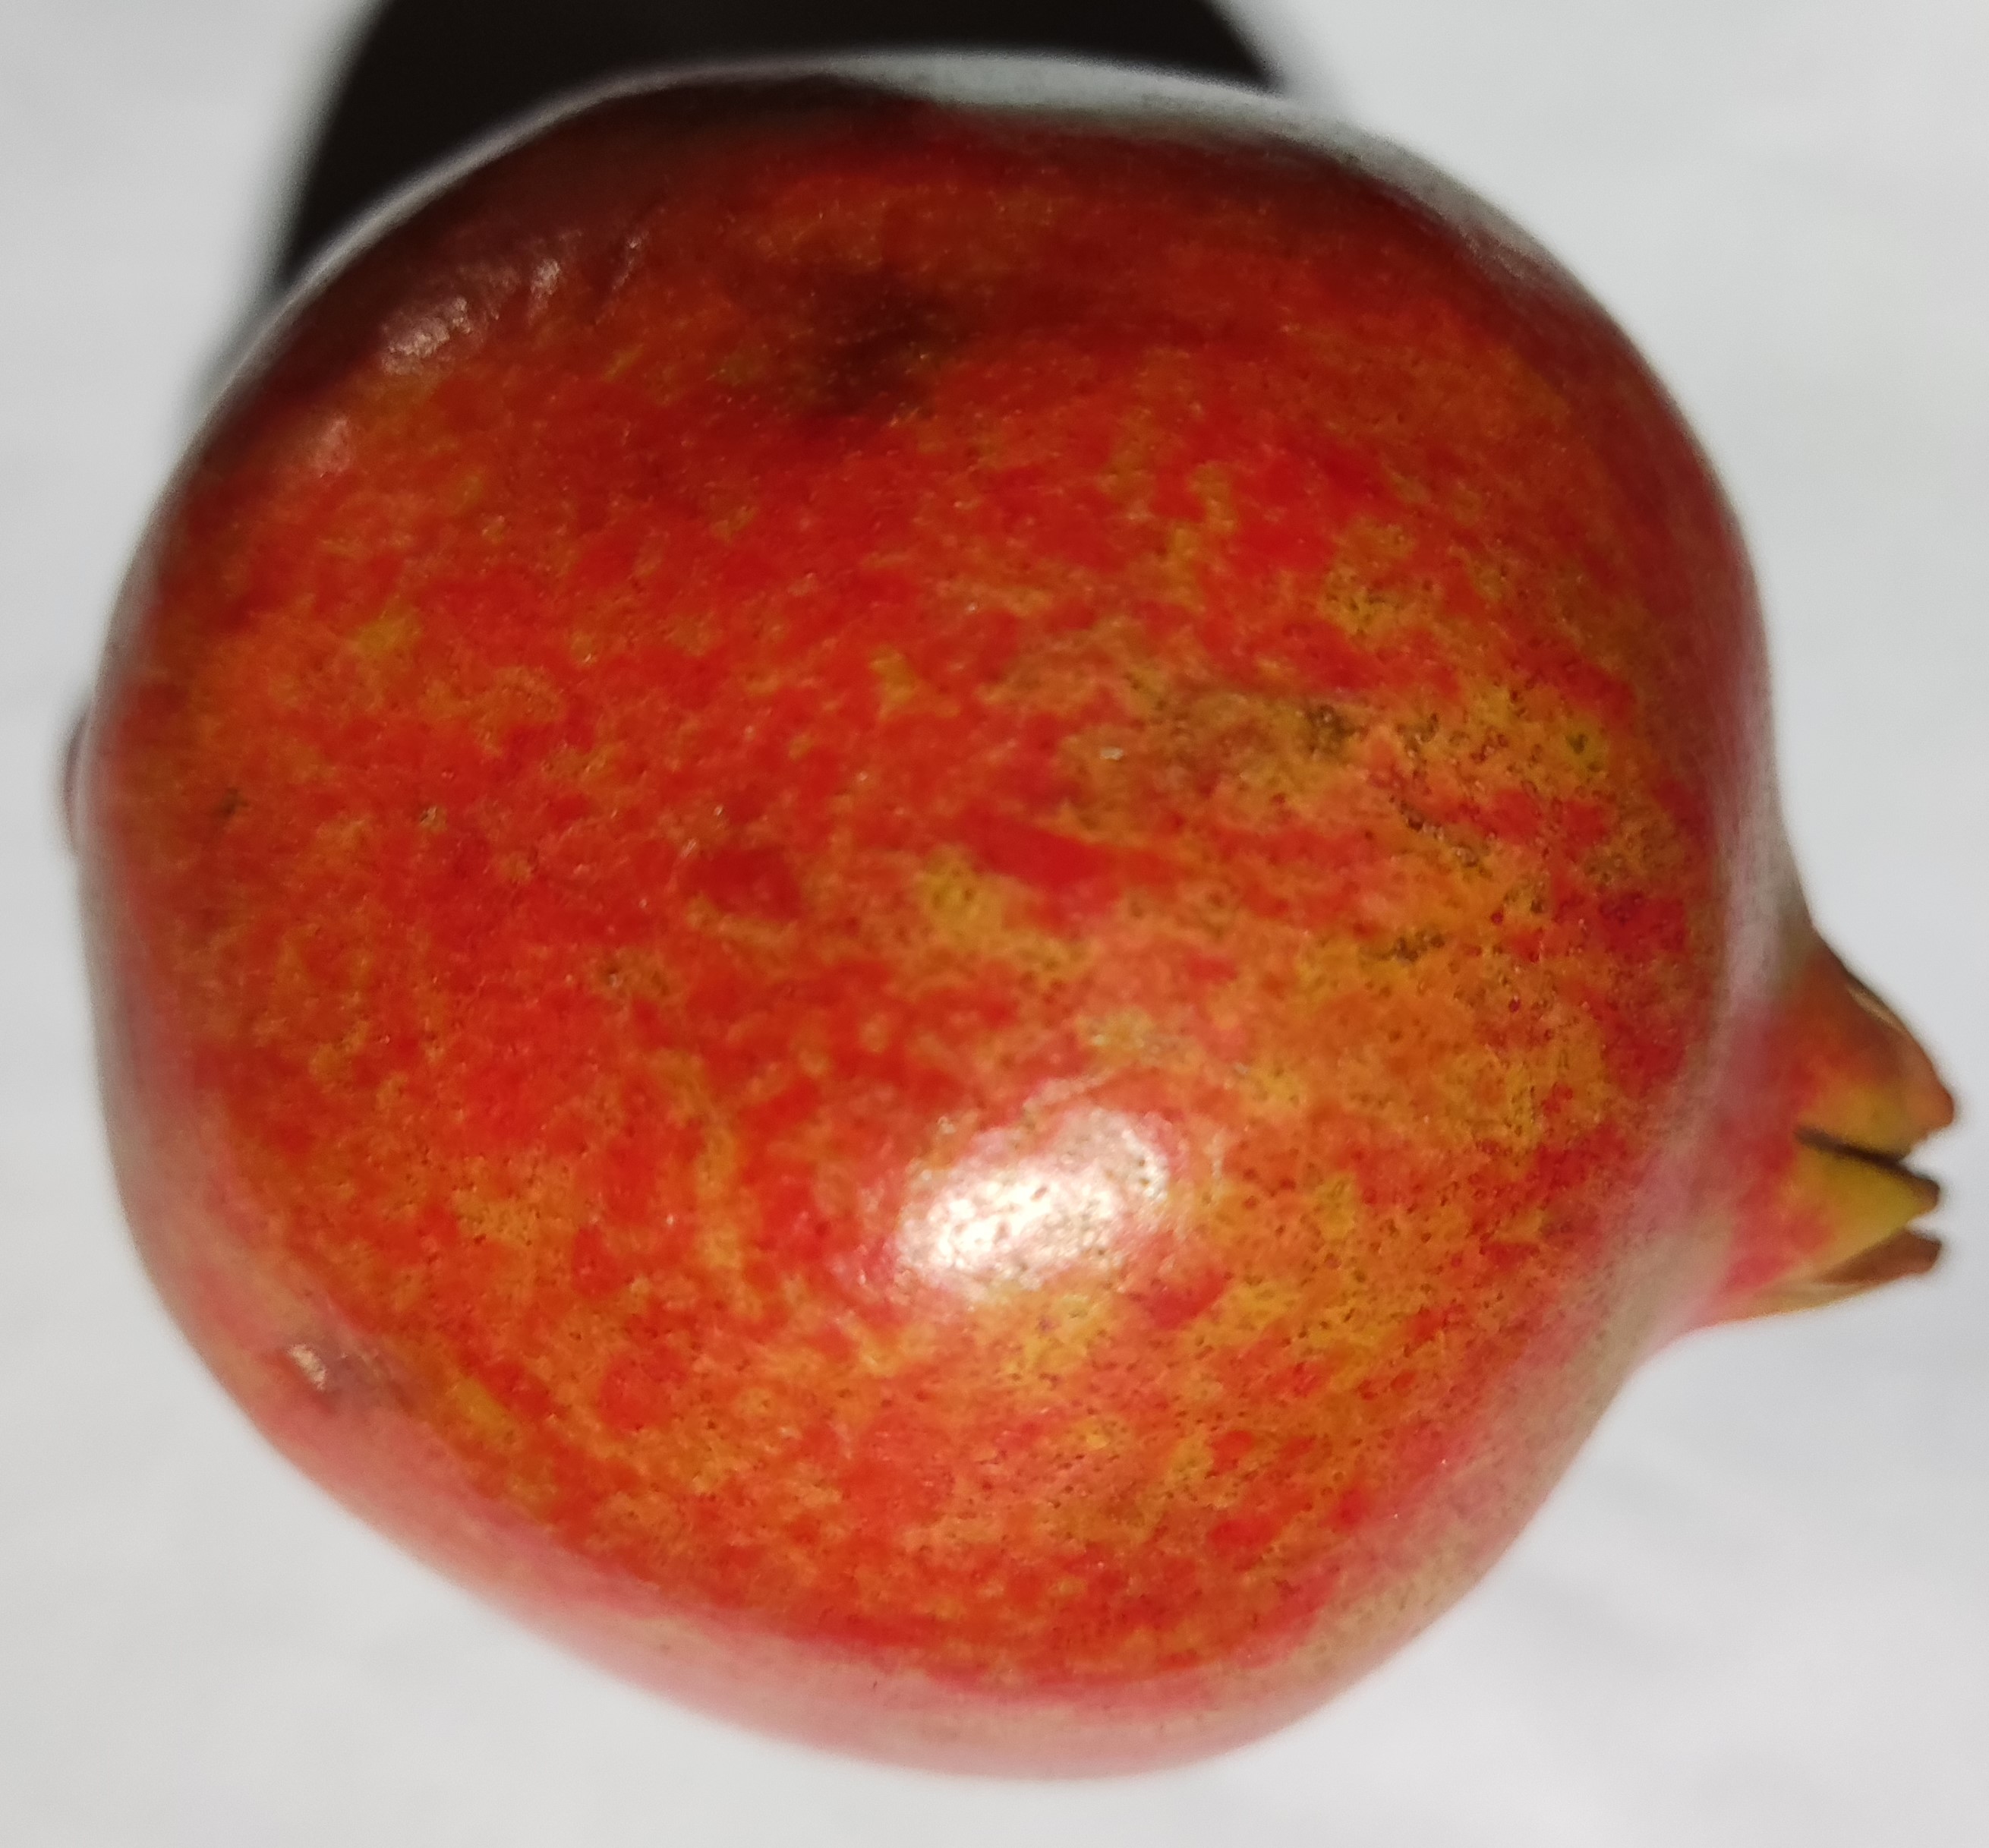
Fruit: pomegranate
Condition: fresh